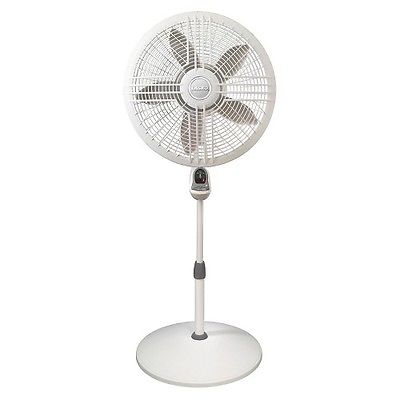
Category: fan